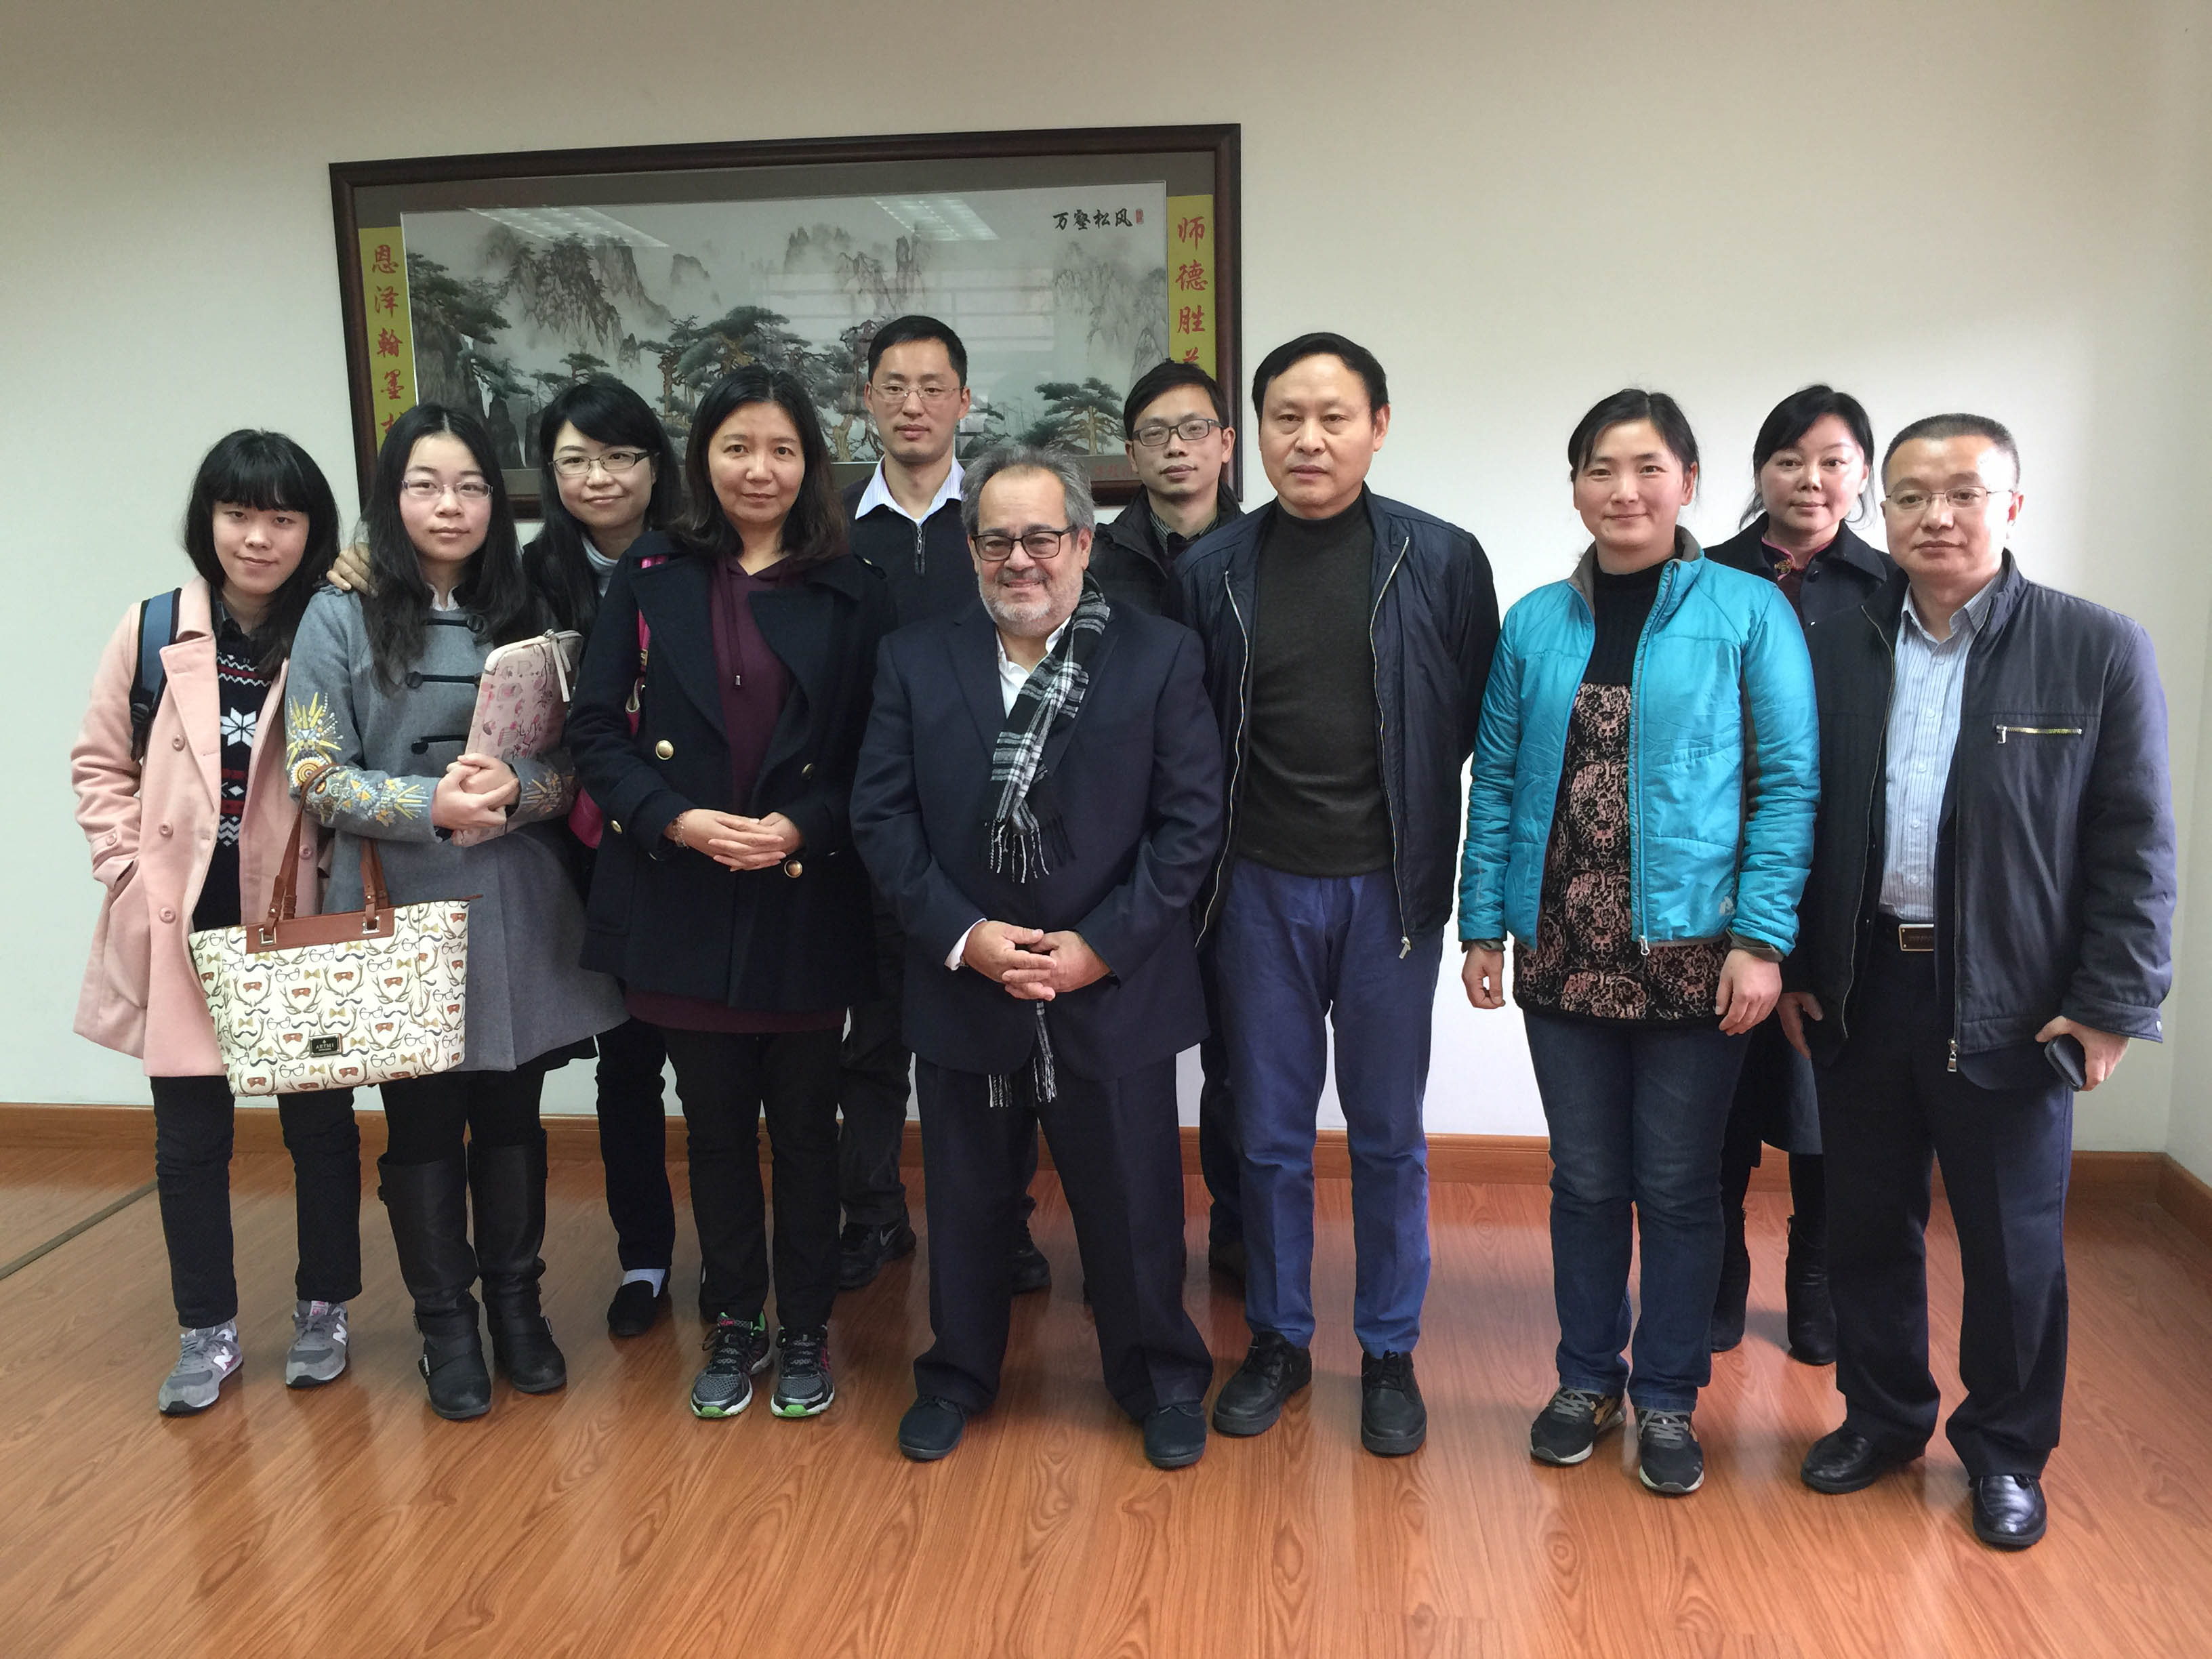
person, professional, team